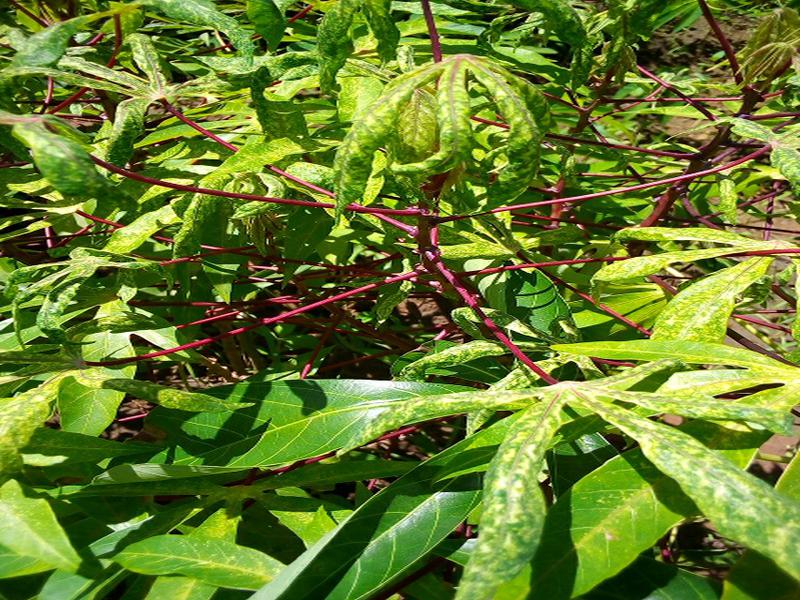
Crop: cassava
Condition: mosaic_disease